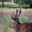
Label: deer